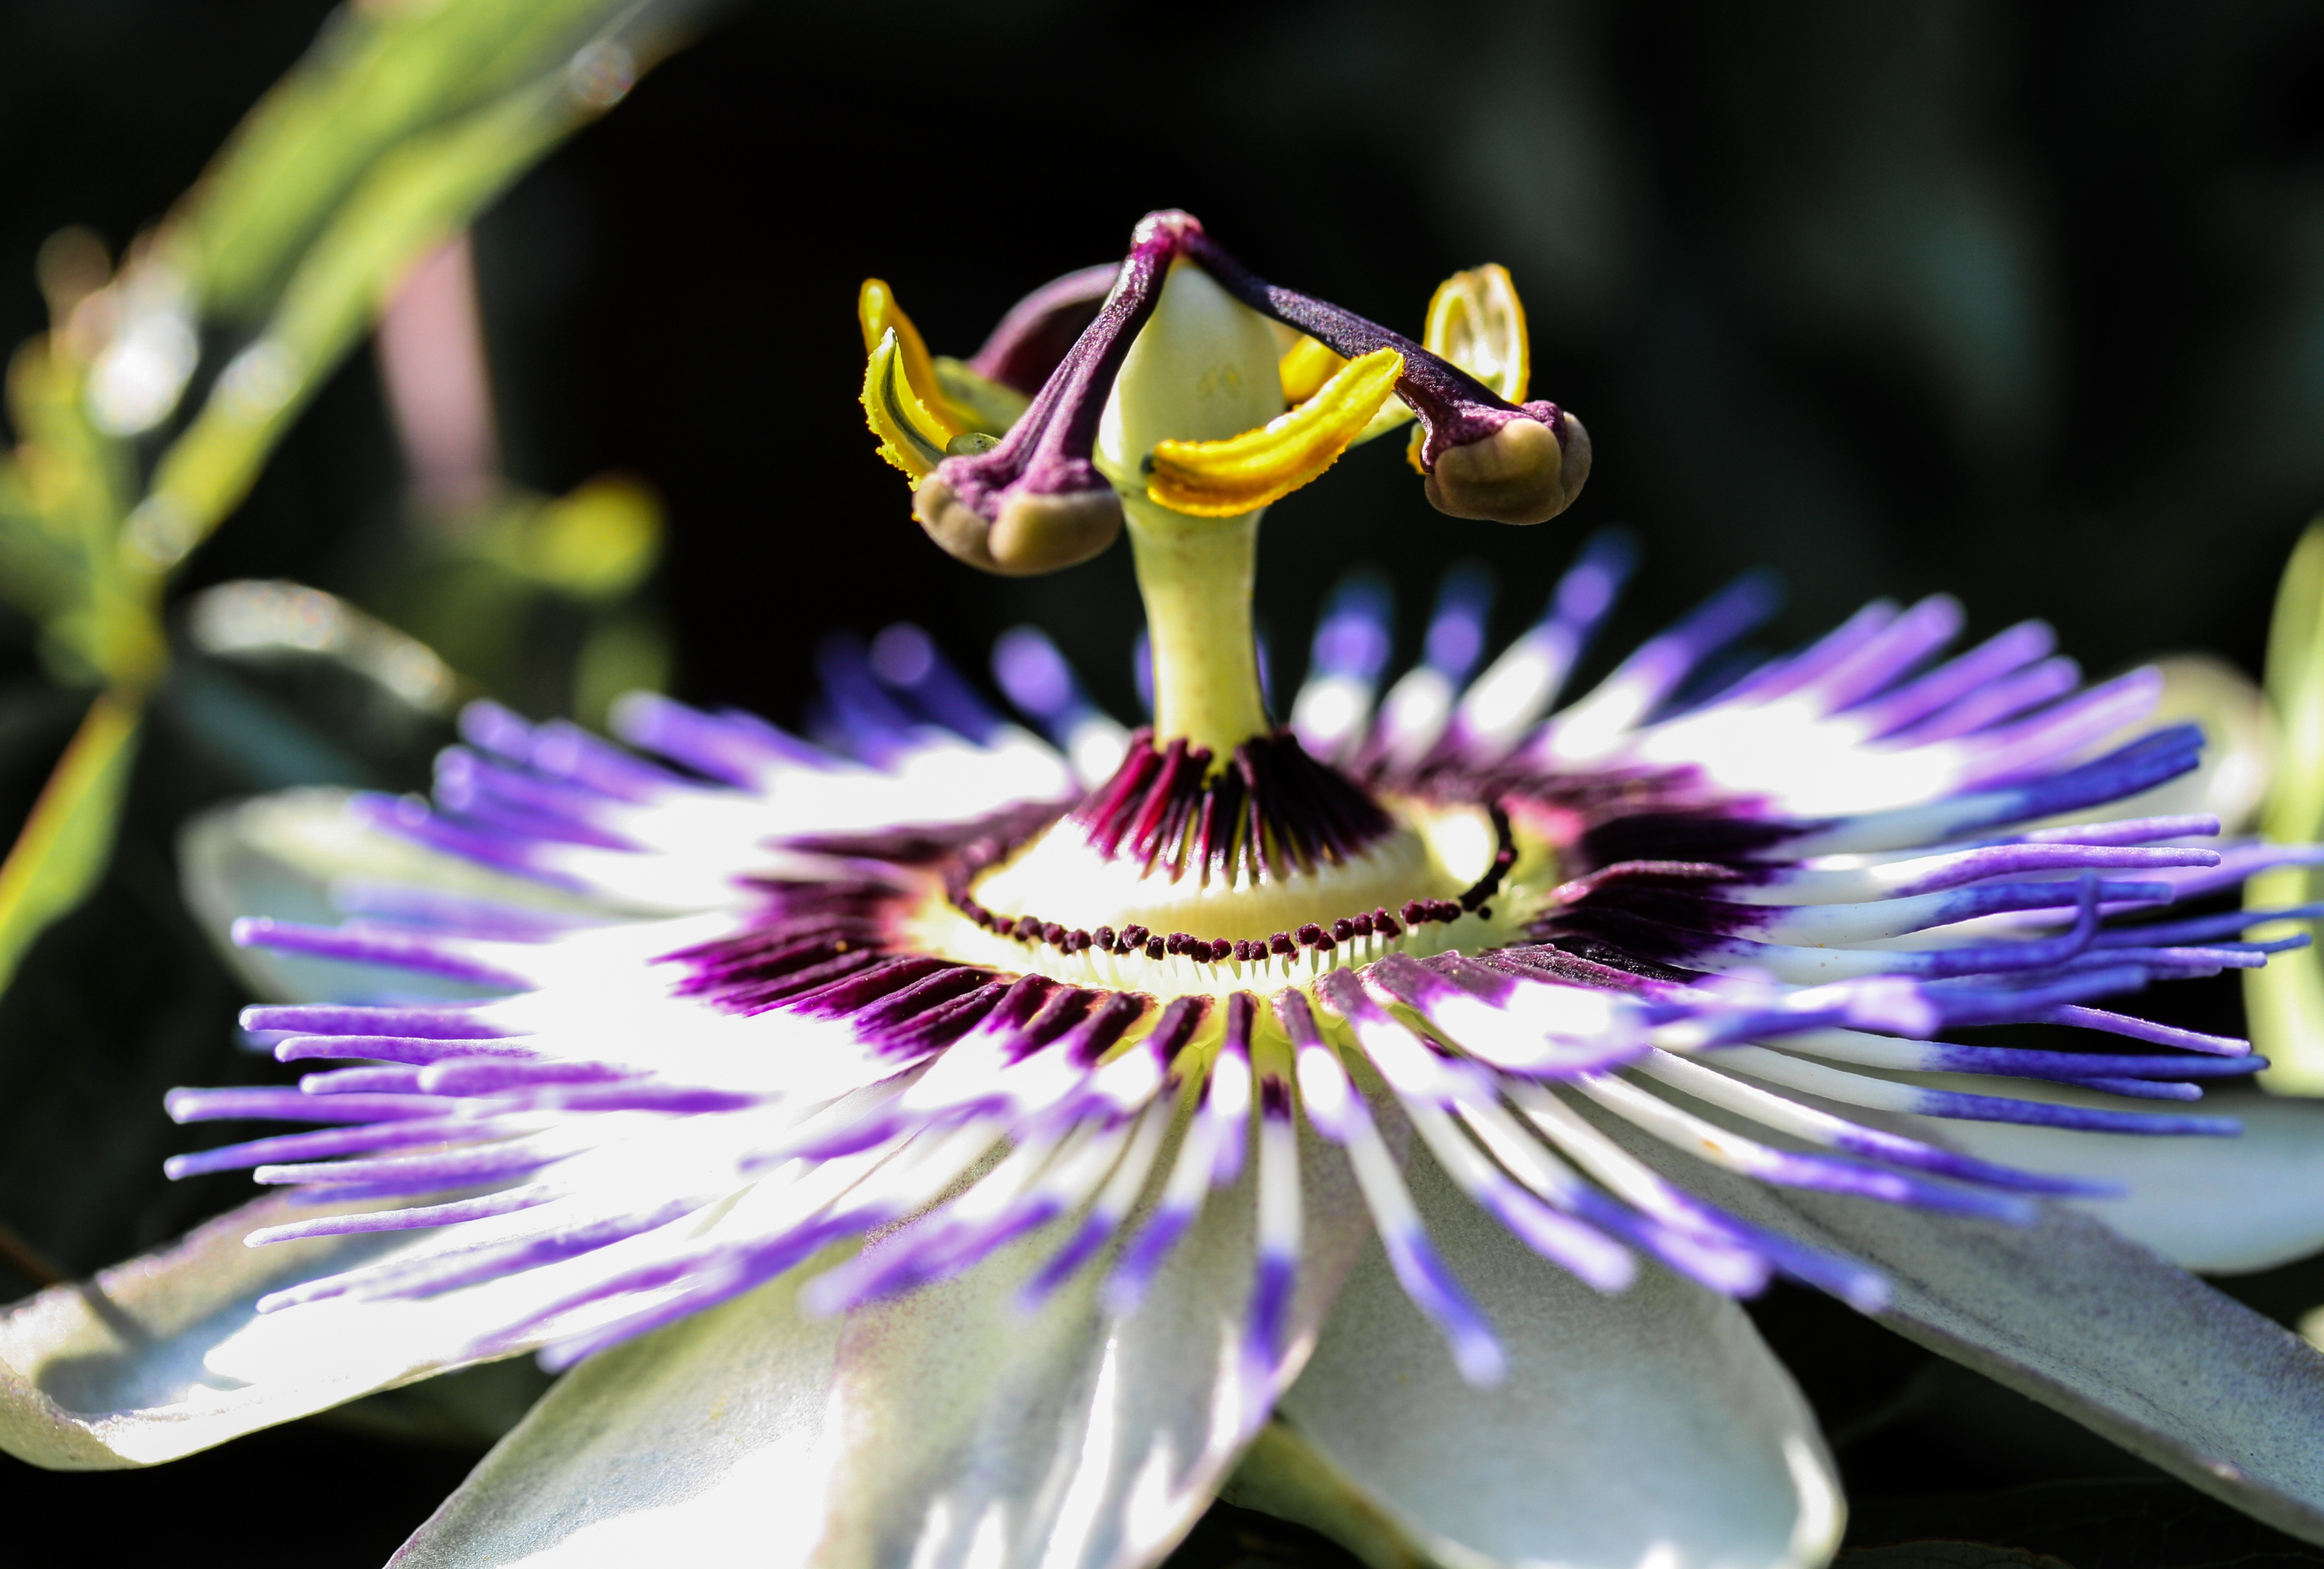
nature, blossom, plant, white, photography, flower, petal, bloom, macro, botany, close, flora, wildflower, close up, passion flower, macro photography, flowering plant, land plant, passion flower family, purple passionflower